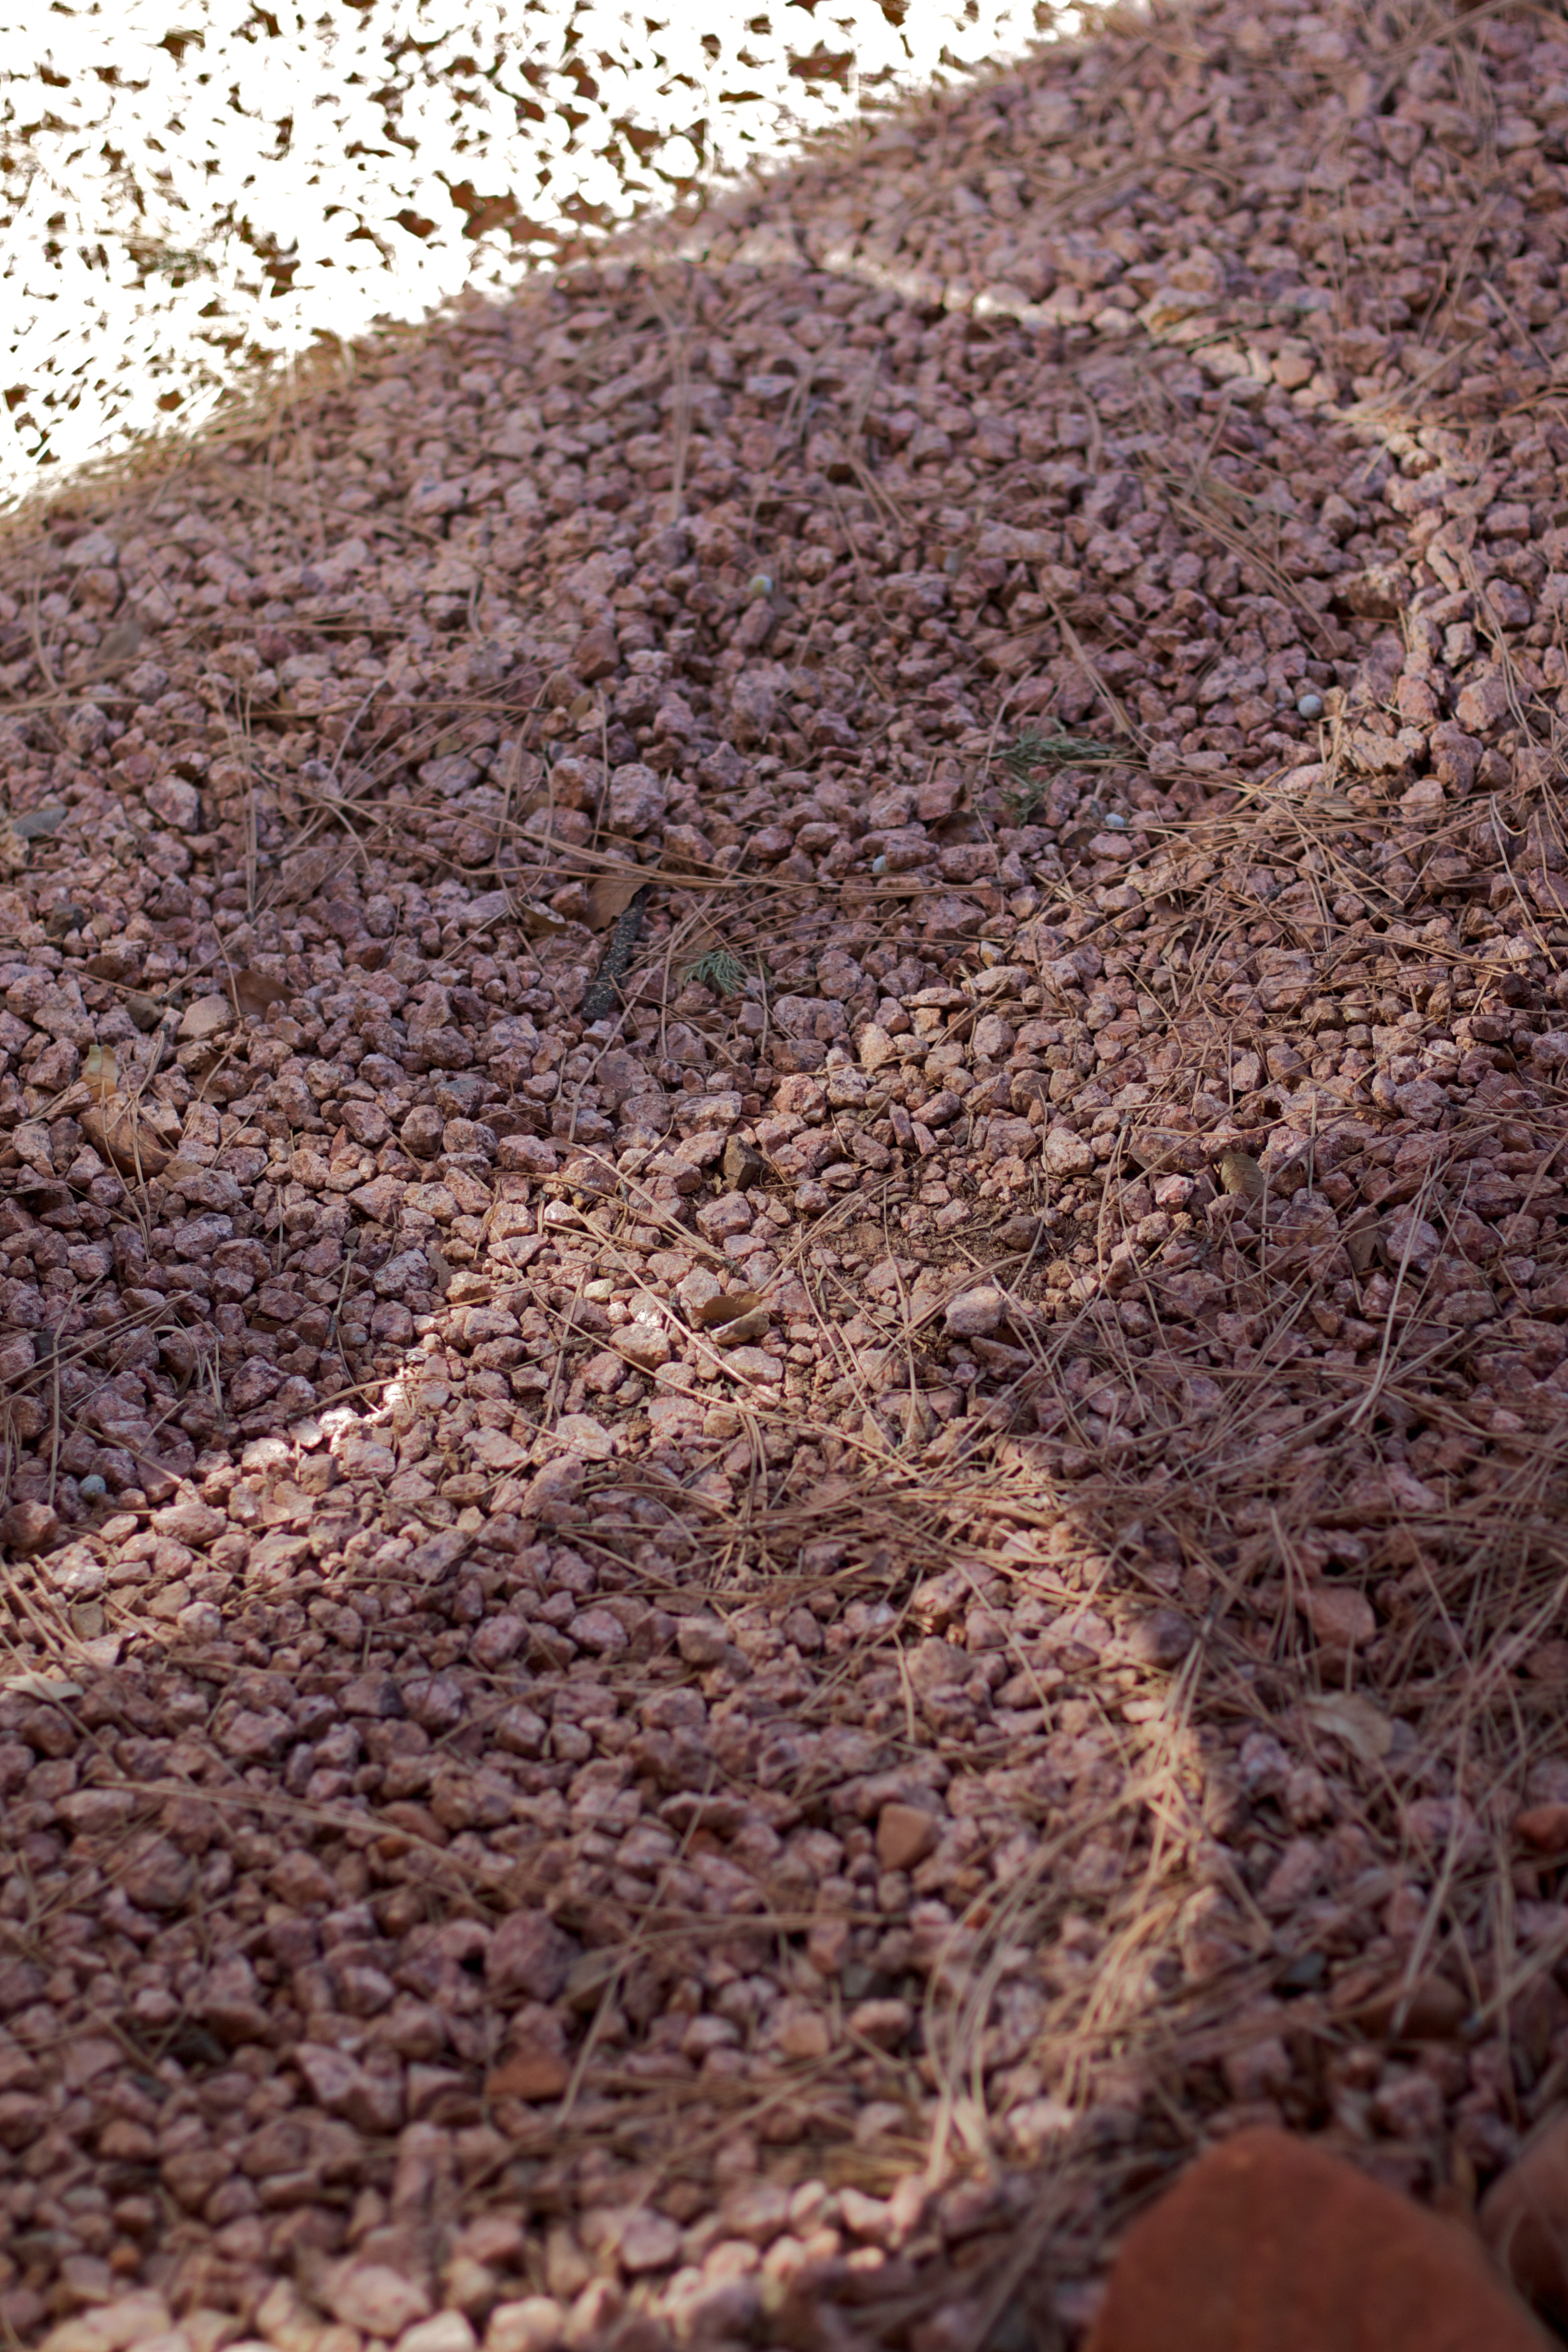
sand, rock, texture, cobblestone, food, brown, soil, brick, material, art, flooring, road surface, grass family